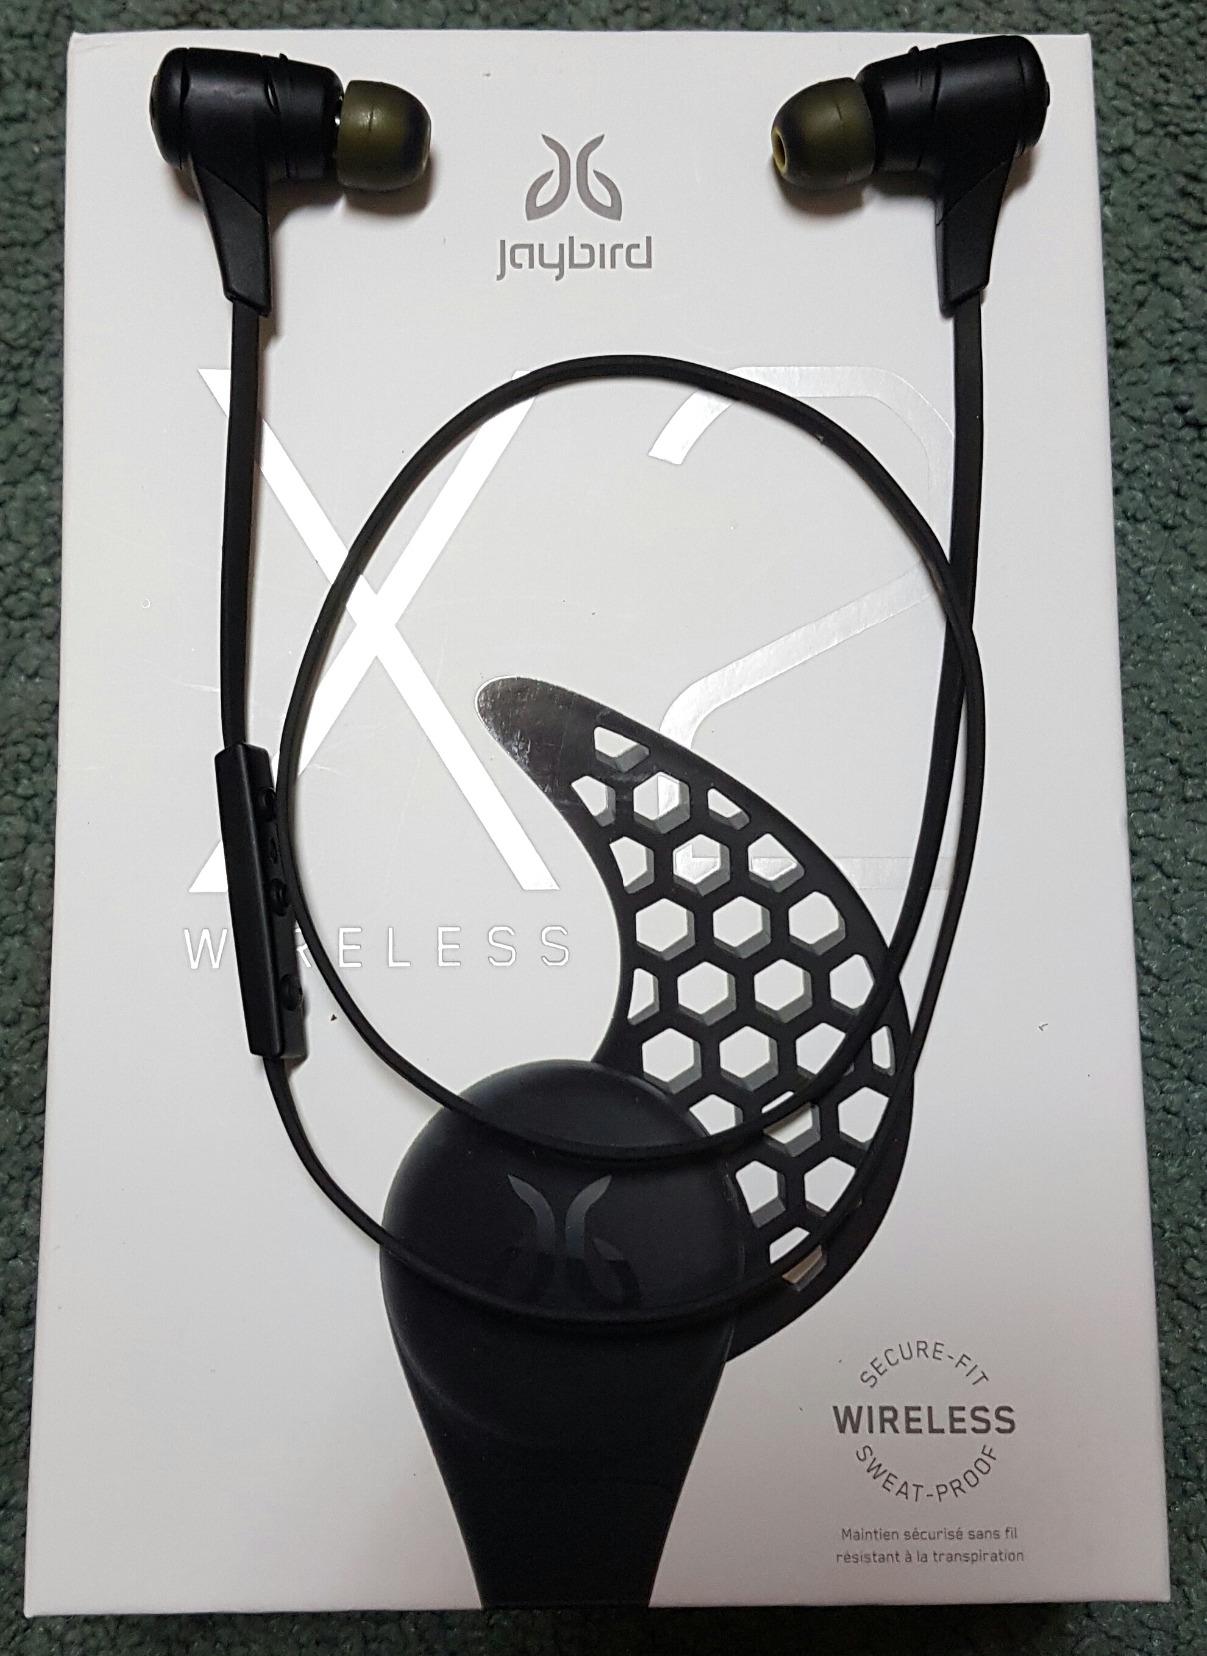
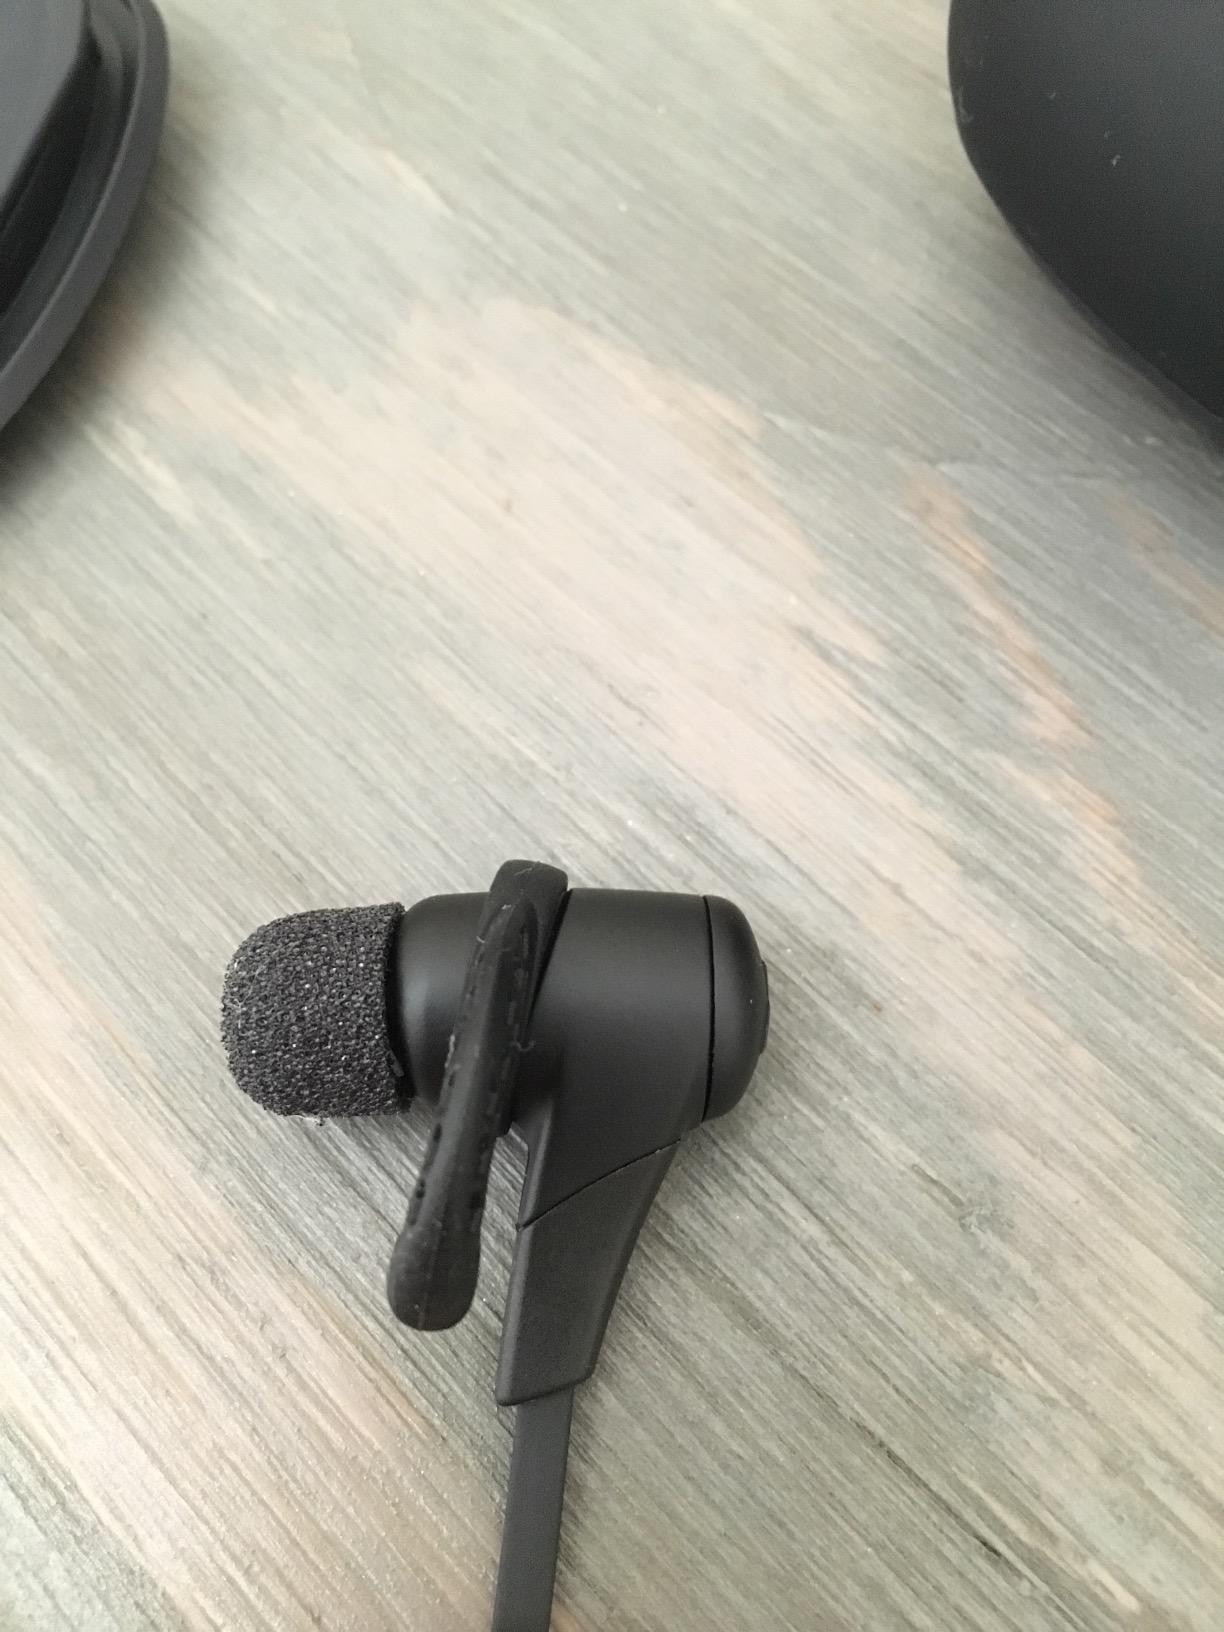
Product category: headphones
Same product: yes